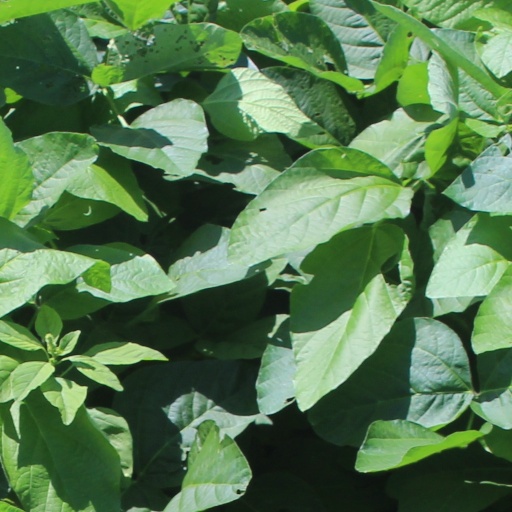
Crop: soybean